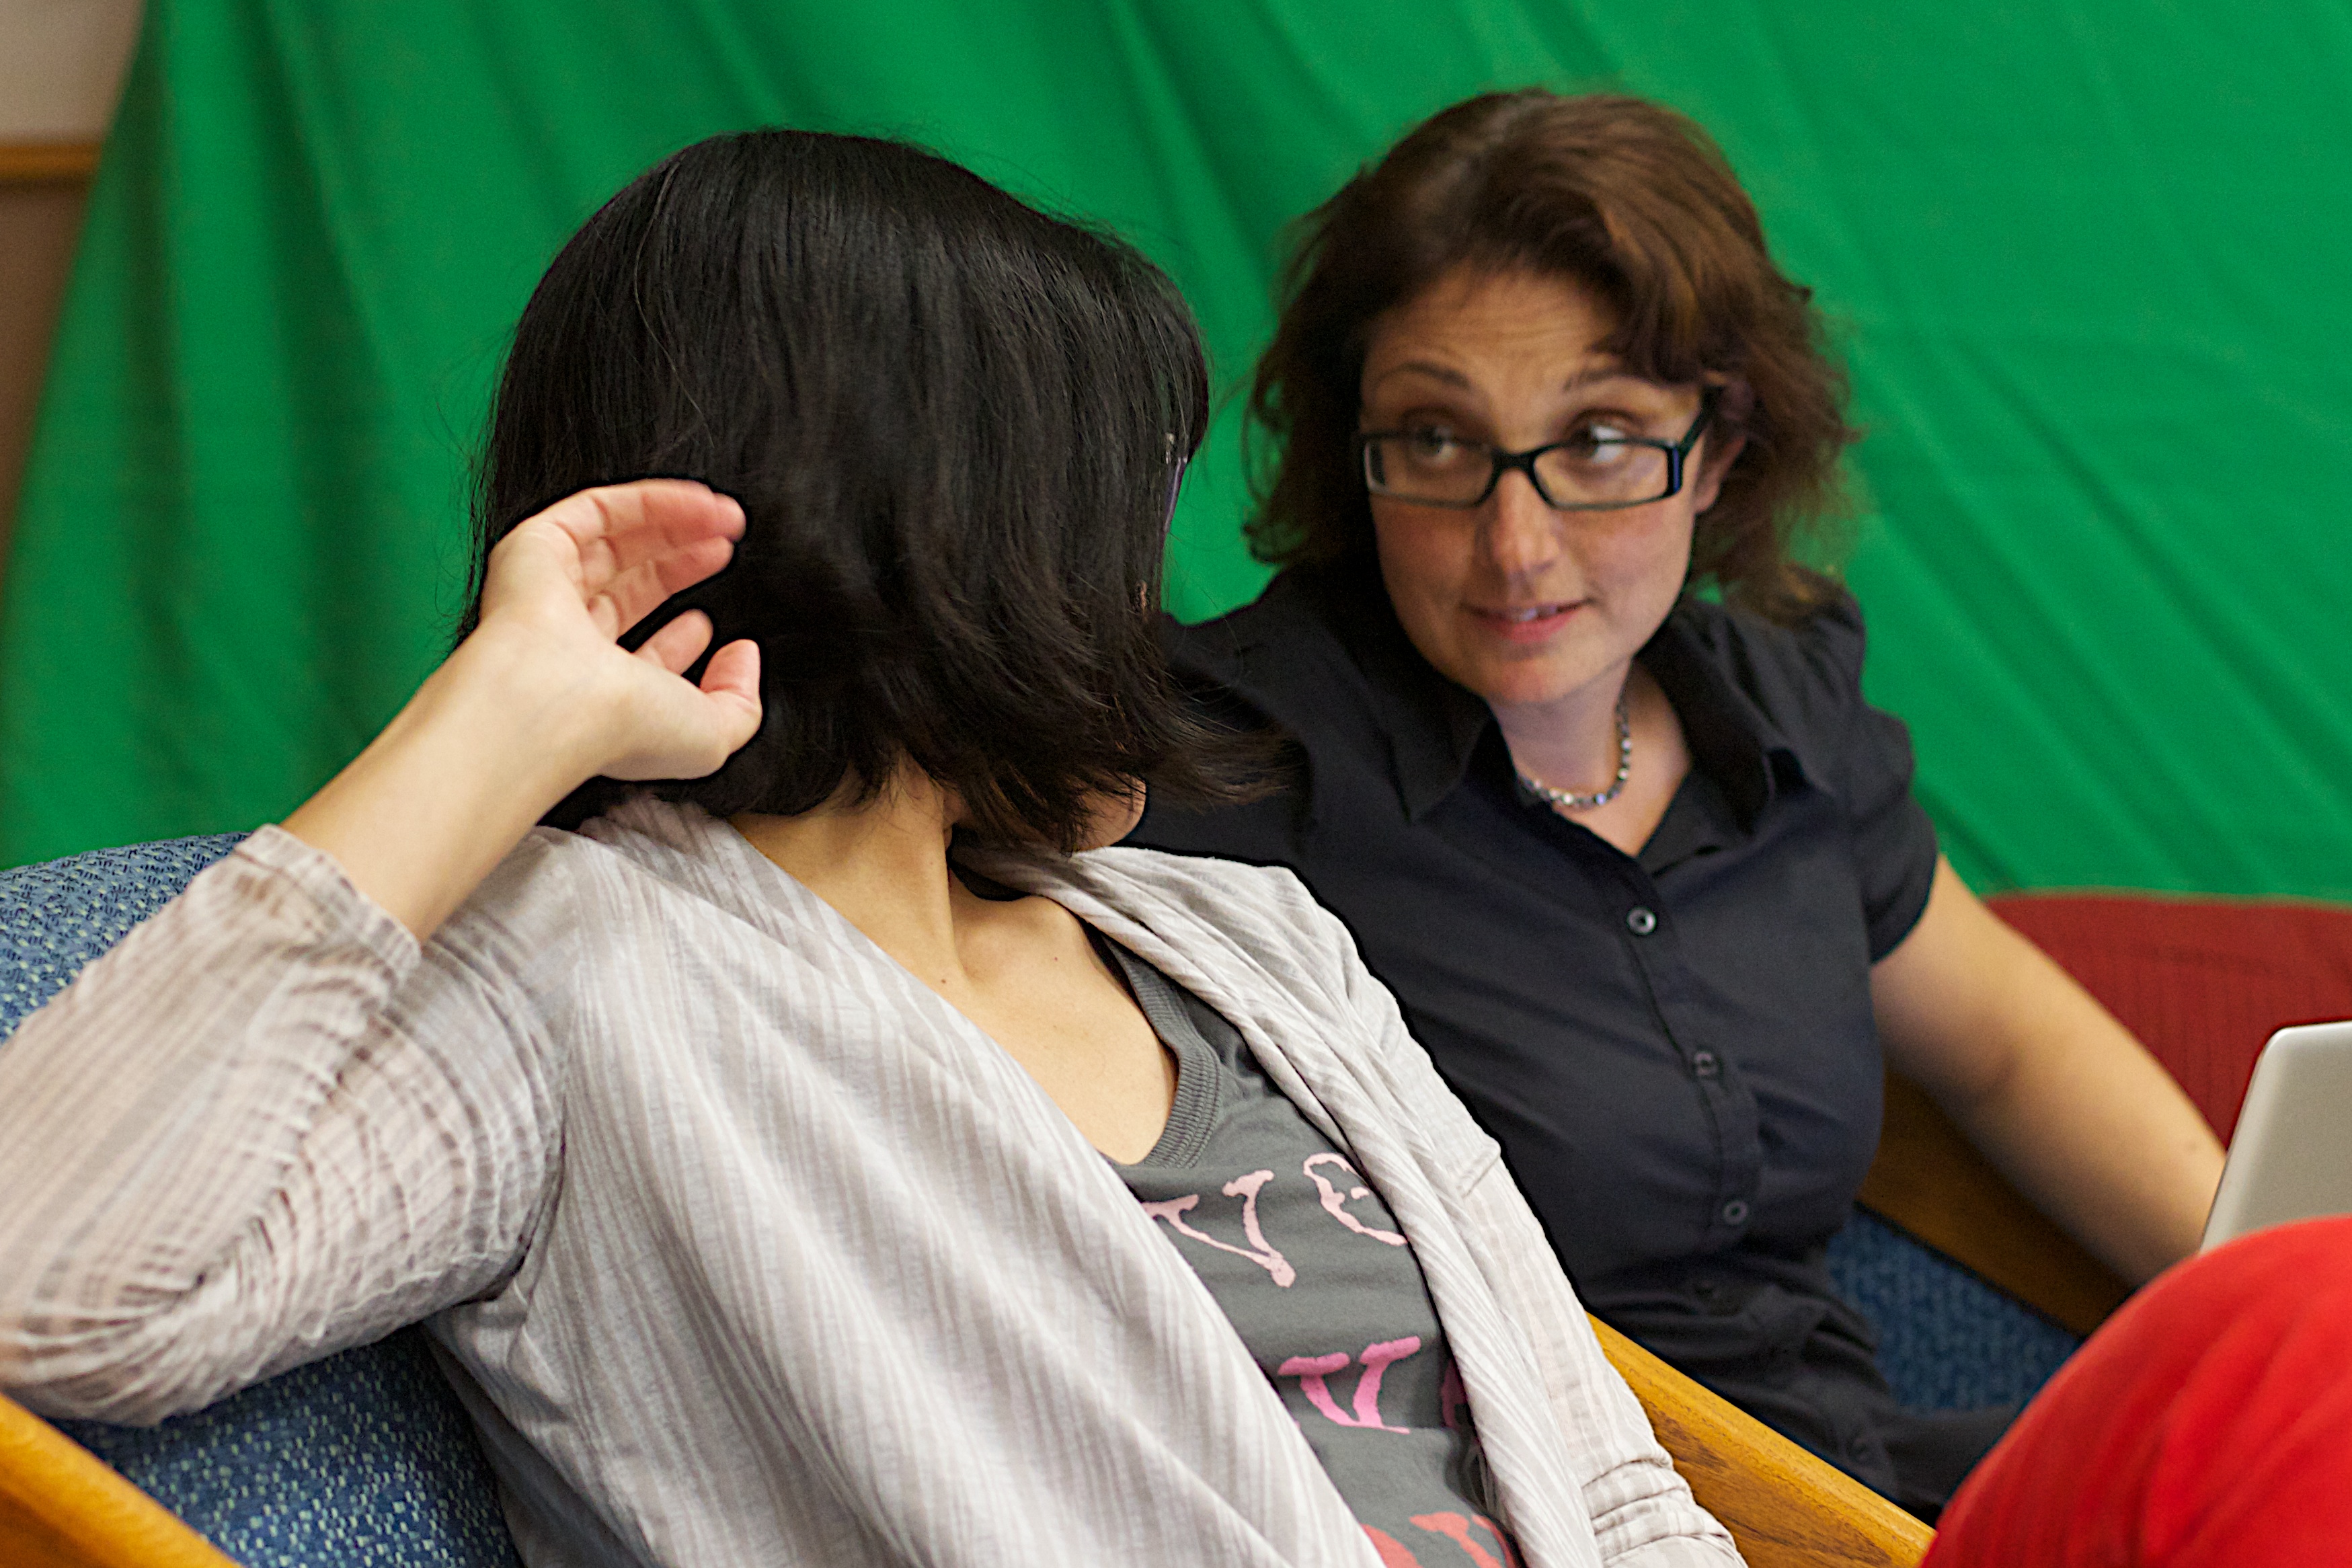
person, people, youth, odyssey, interaction